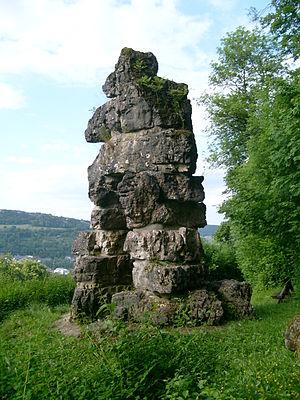
Le dolmen appelé Deiwelselter à Diekirch (Luxembourg).